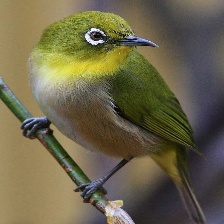
Species: MALAGASY WHITE EYE
Scientific name: ZOSTEROPS MADERASPATANUS